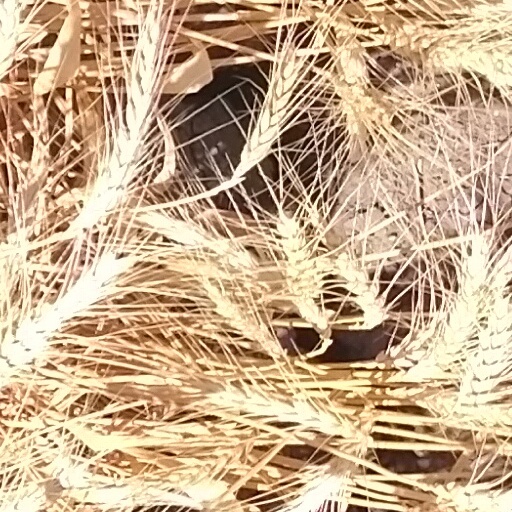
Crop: wheat